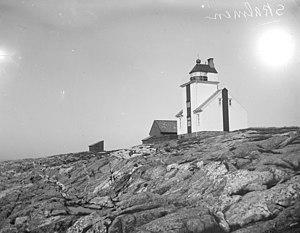
Le phare de Skalmen est un phare côtier de la commune de Smøla, dans le Comté de Møre og Romsdal. Il est géré par l'administration côtière norvégienne.